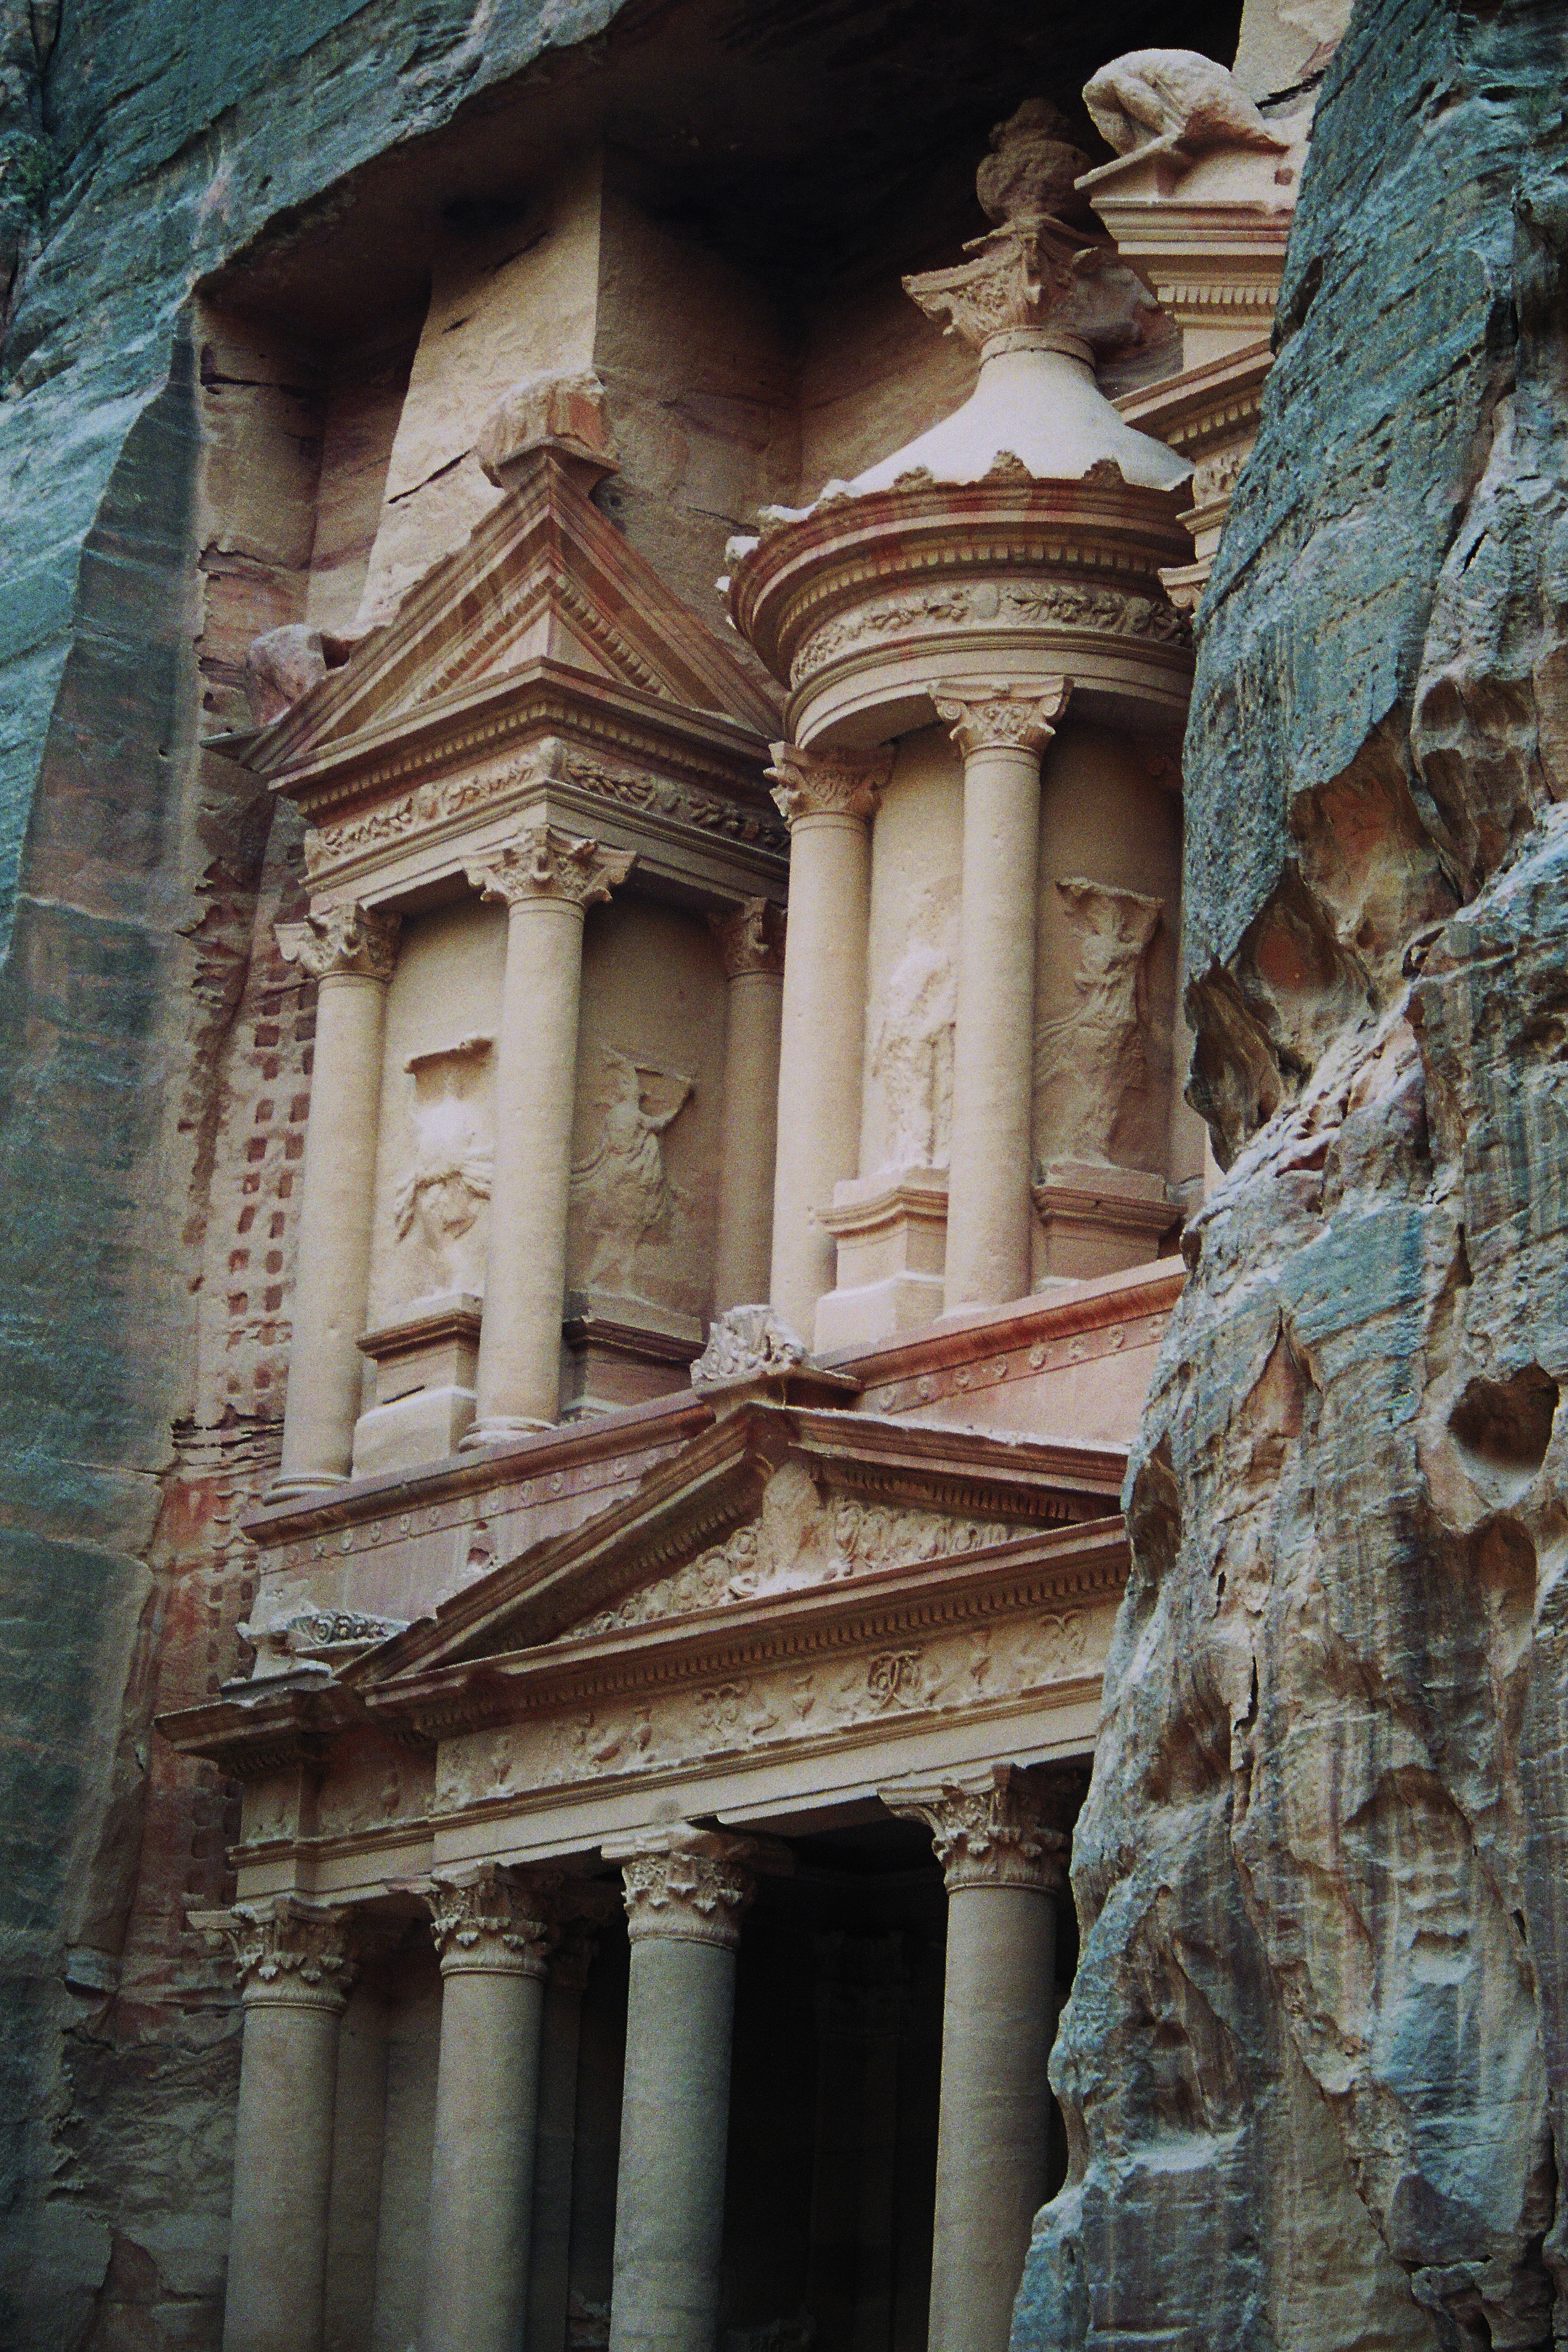
architecture, desert, window, adventure, building, palace, travel, arch, column, holiday, landmark, facade, gorge, cathedral, canyon, place of worship, jordan, world heritage, temple, ruins, monastery, unesco, petra, sand stone, treasury, middle east, ancient history, indiana jones, ancient roman architecture, scan kb dia, nabataeans, the colorful, the red, siq, khazne firaun al